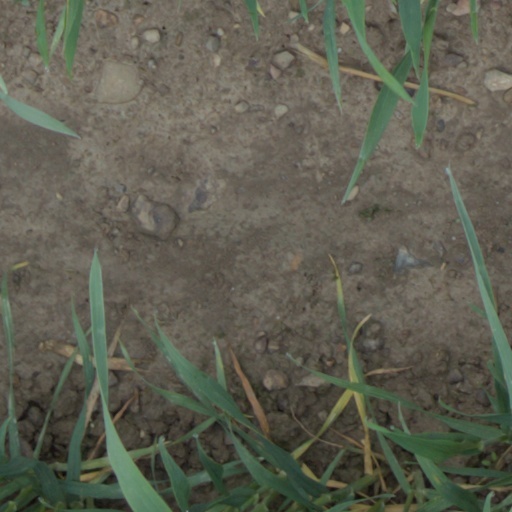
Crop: wheat